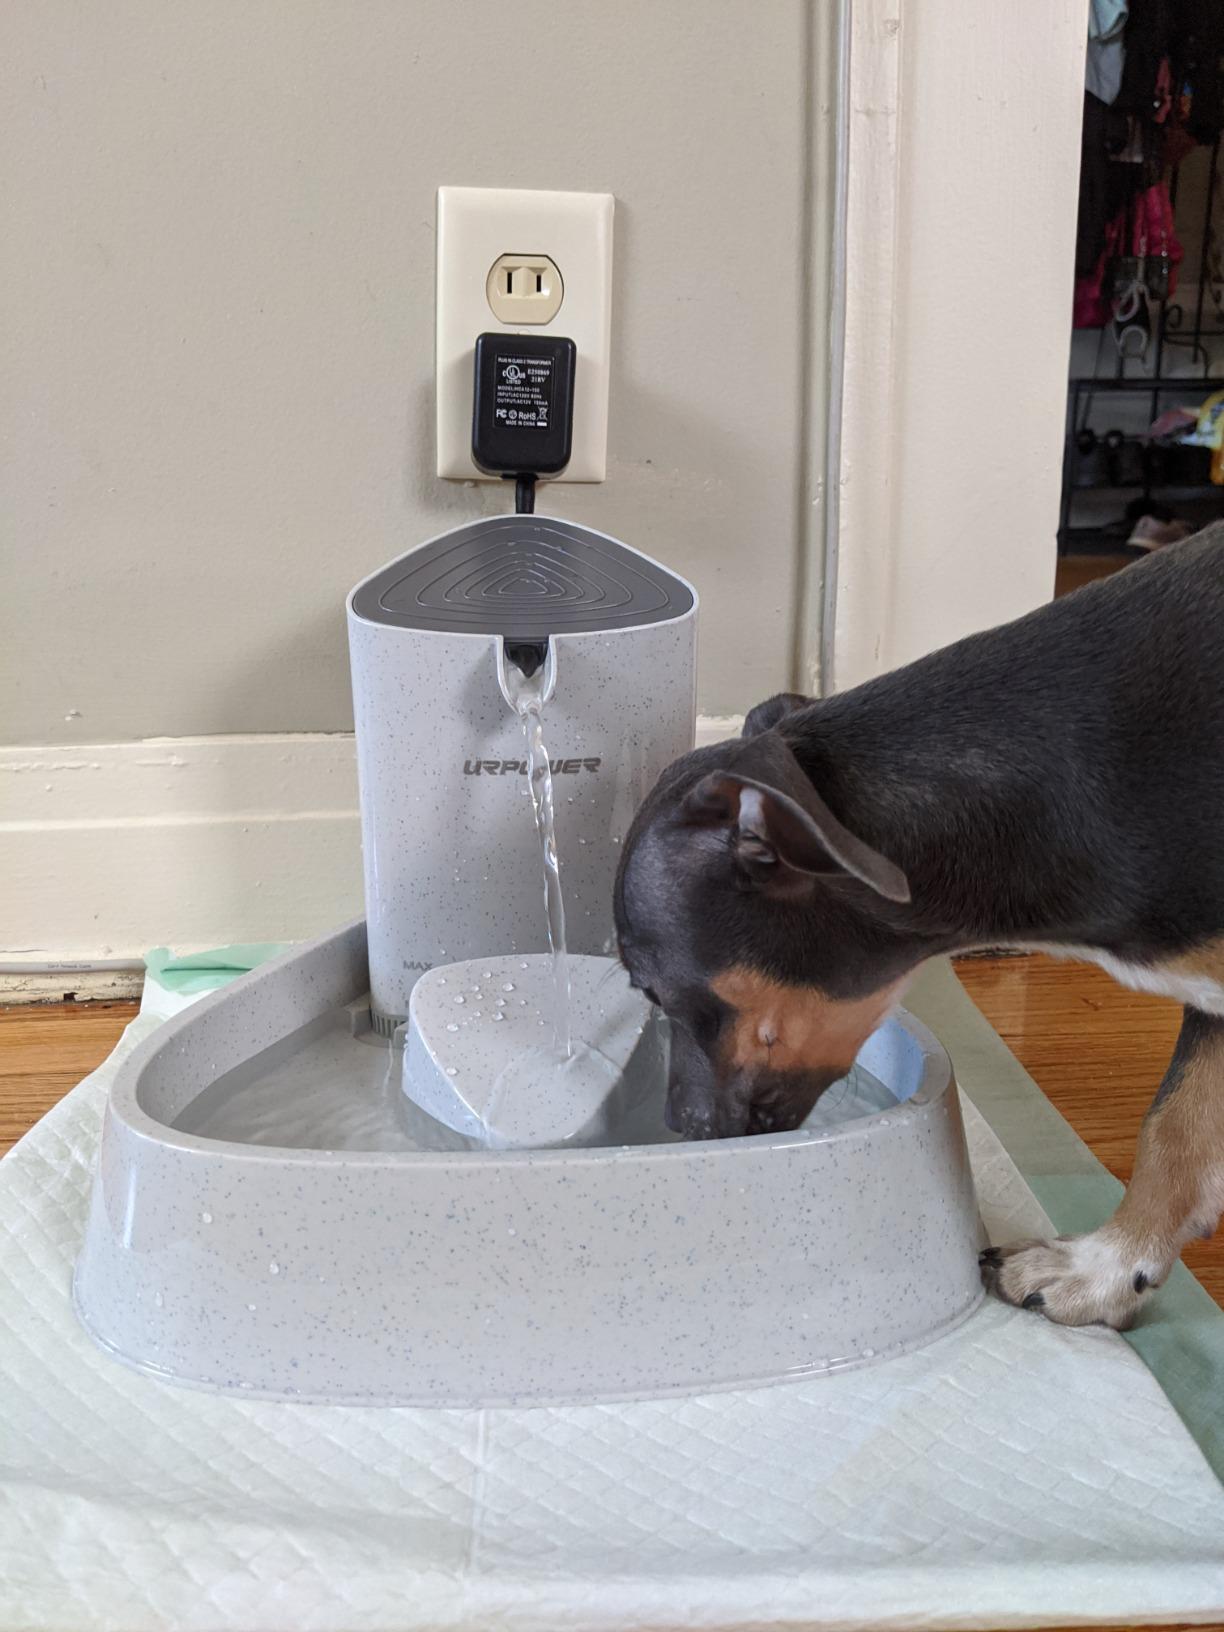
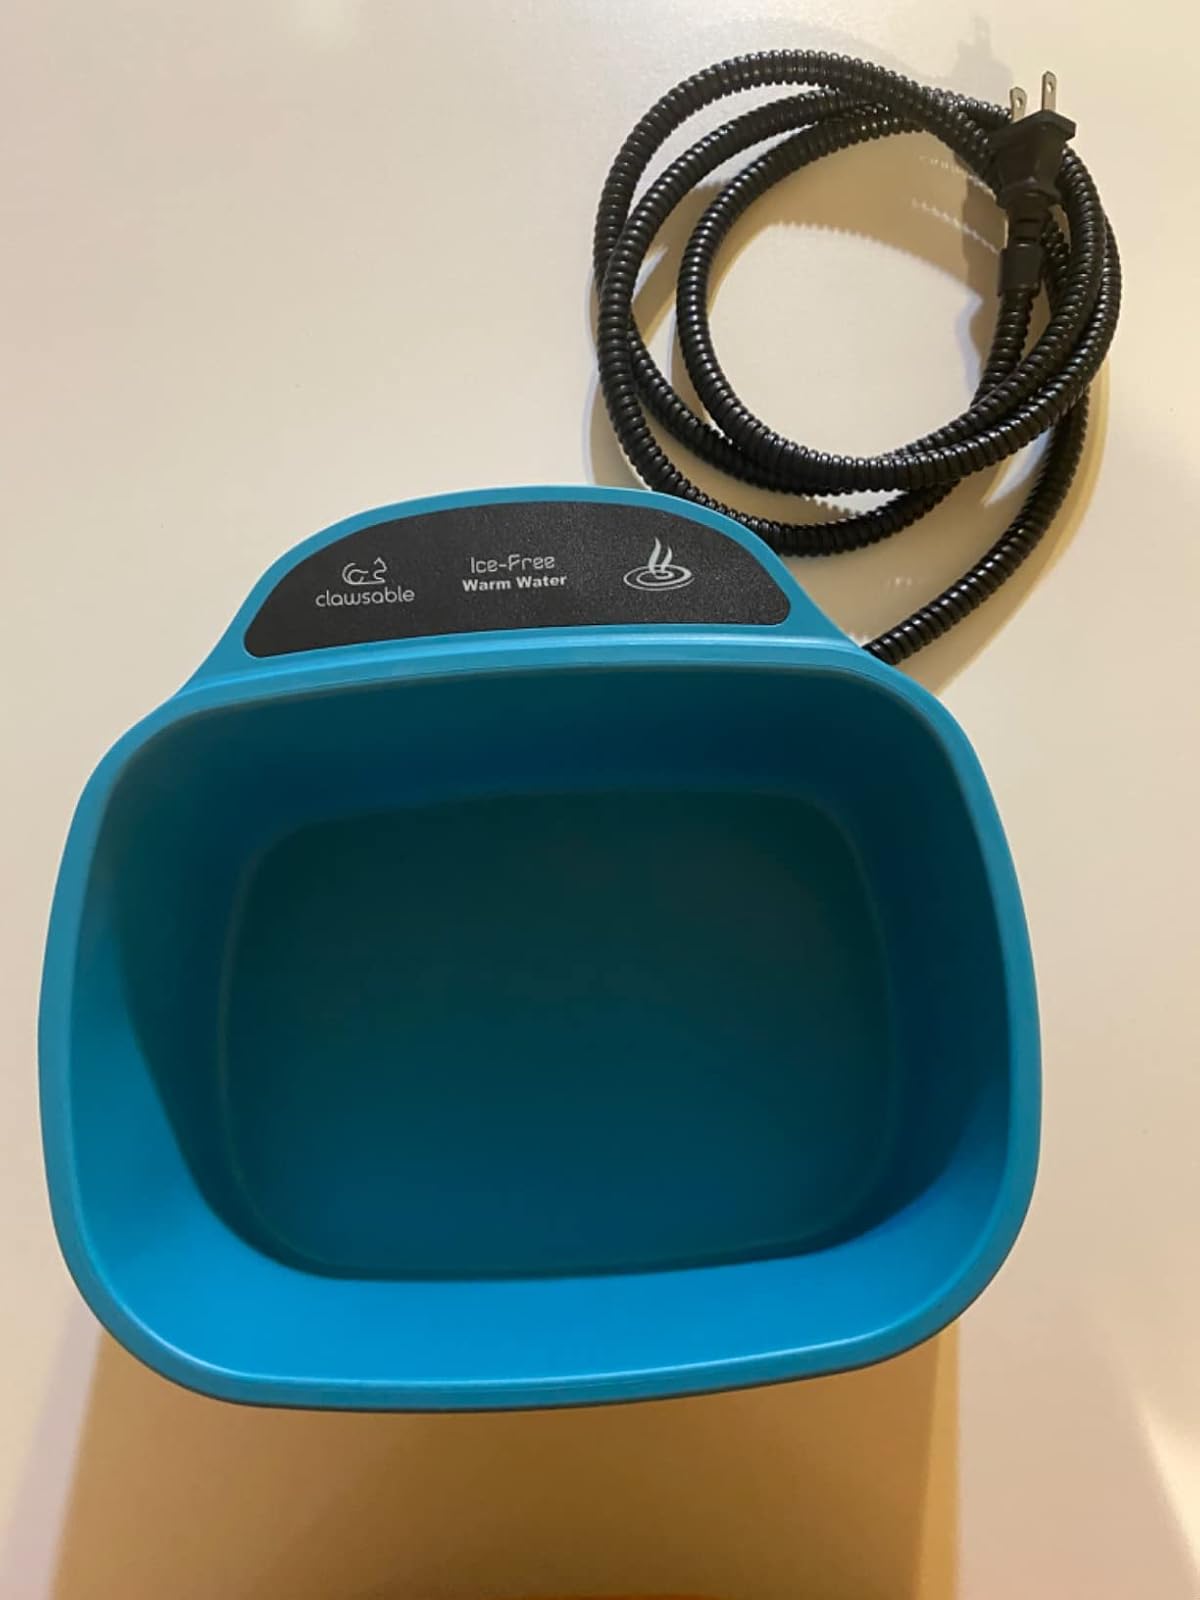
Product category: items_bowl
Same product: no